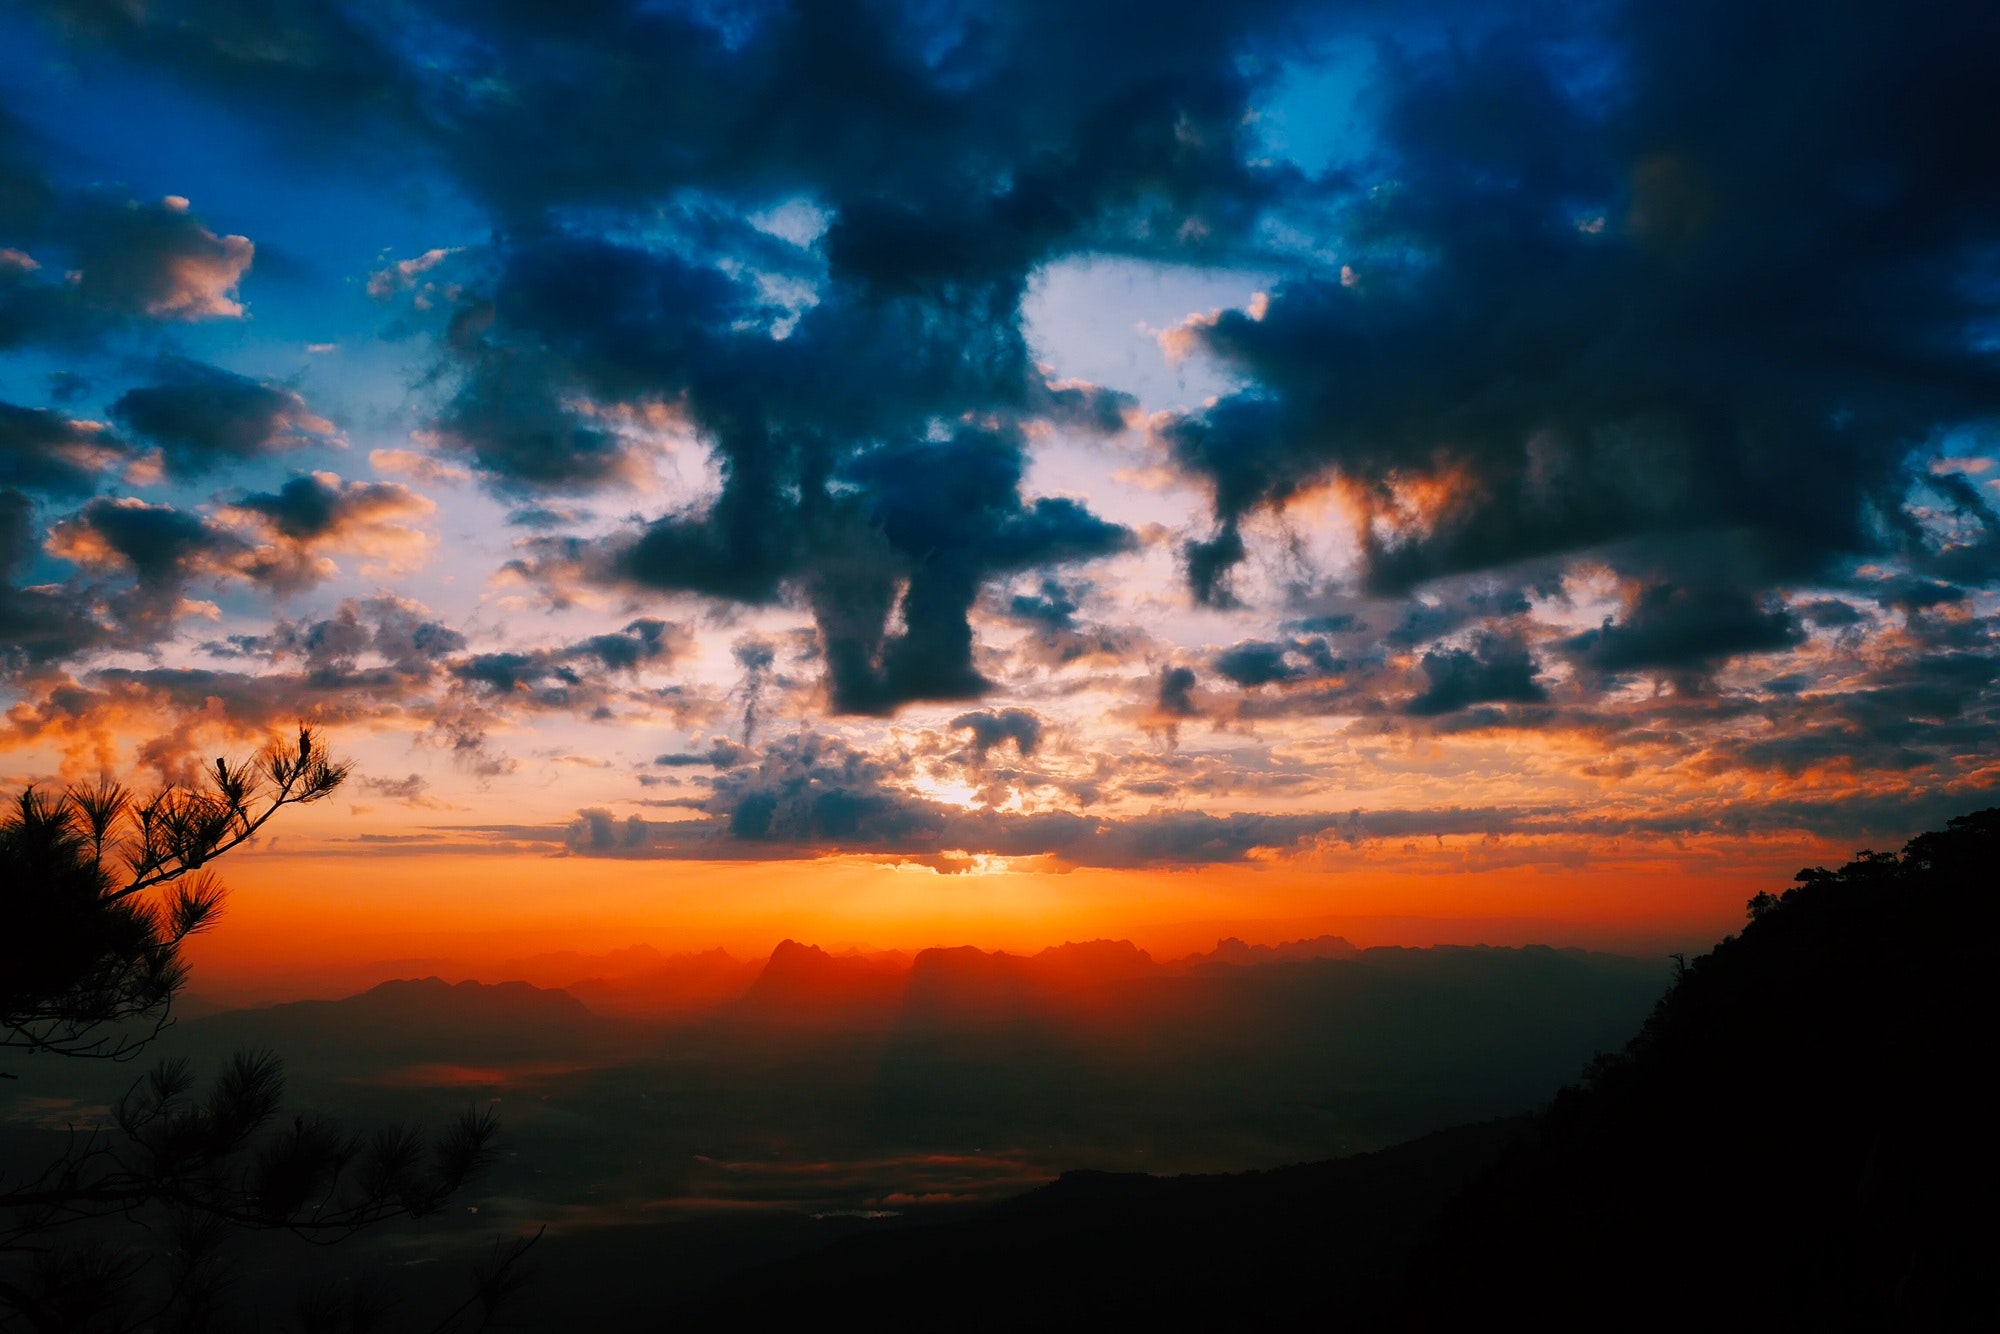
sky, cloud, afterglow, nature, sunset, sunrise, horizon, evening, atmospheric phenomenon, natural landscape, morning, dusk, atmosphere, tree, dawn, sunlight, red sky at morning, mountain, landscape, cumulus, meteorological phenomenon, national park, sun, hill, photography, plant